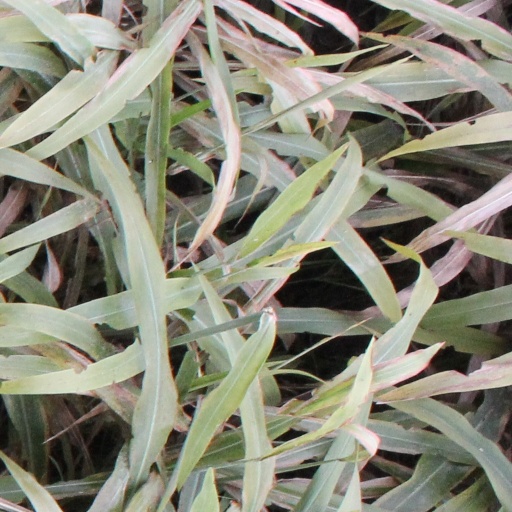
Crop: sorghum